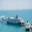
Label: ship